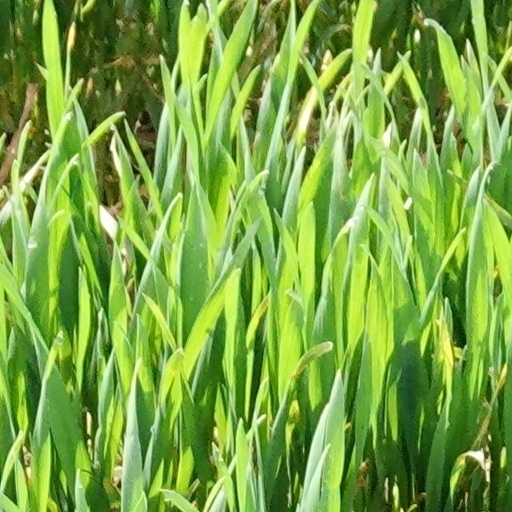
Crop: wheat